Queens College, City University of New York

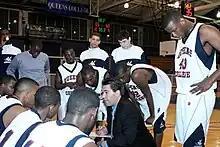
The Queens College Men's Basketball team. QC and College of Staten Island are the only CUNY schools to participate in NCAA Division II sports.

The college is home to many centers which focus their research on various pressing social issues facing the local communities, students, faculty and the many ethnic and religious groups of the Queens area.